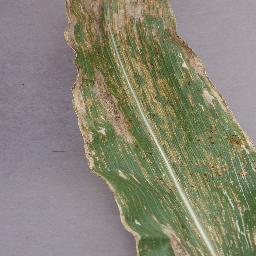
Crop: corn
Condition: (maize)_northern_blight